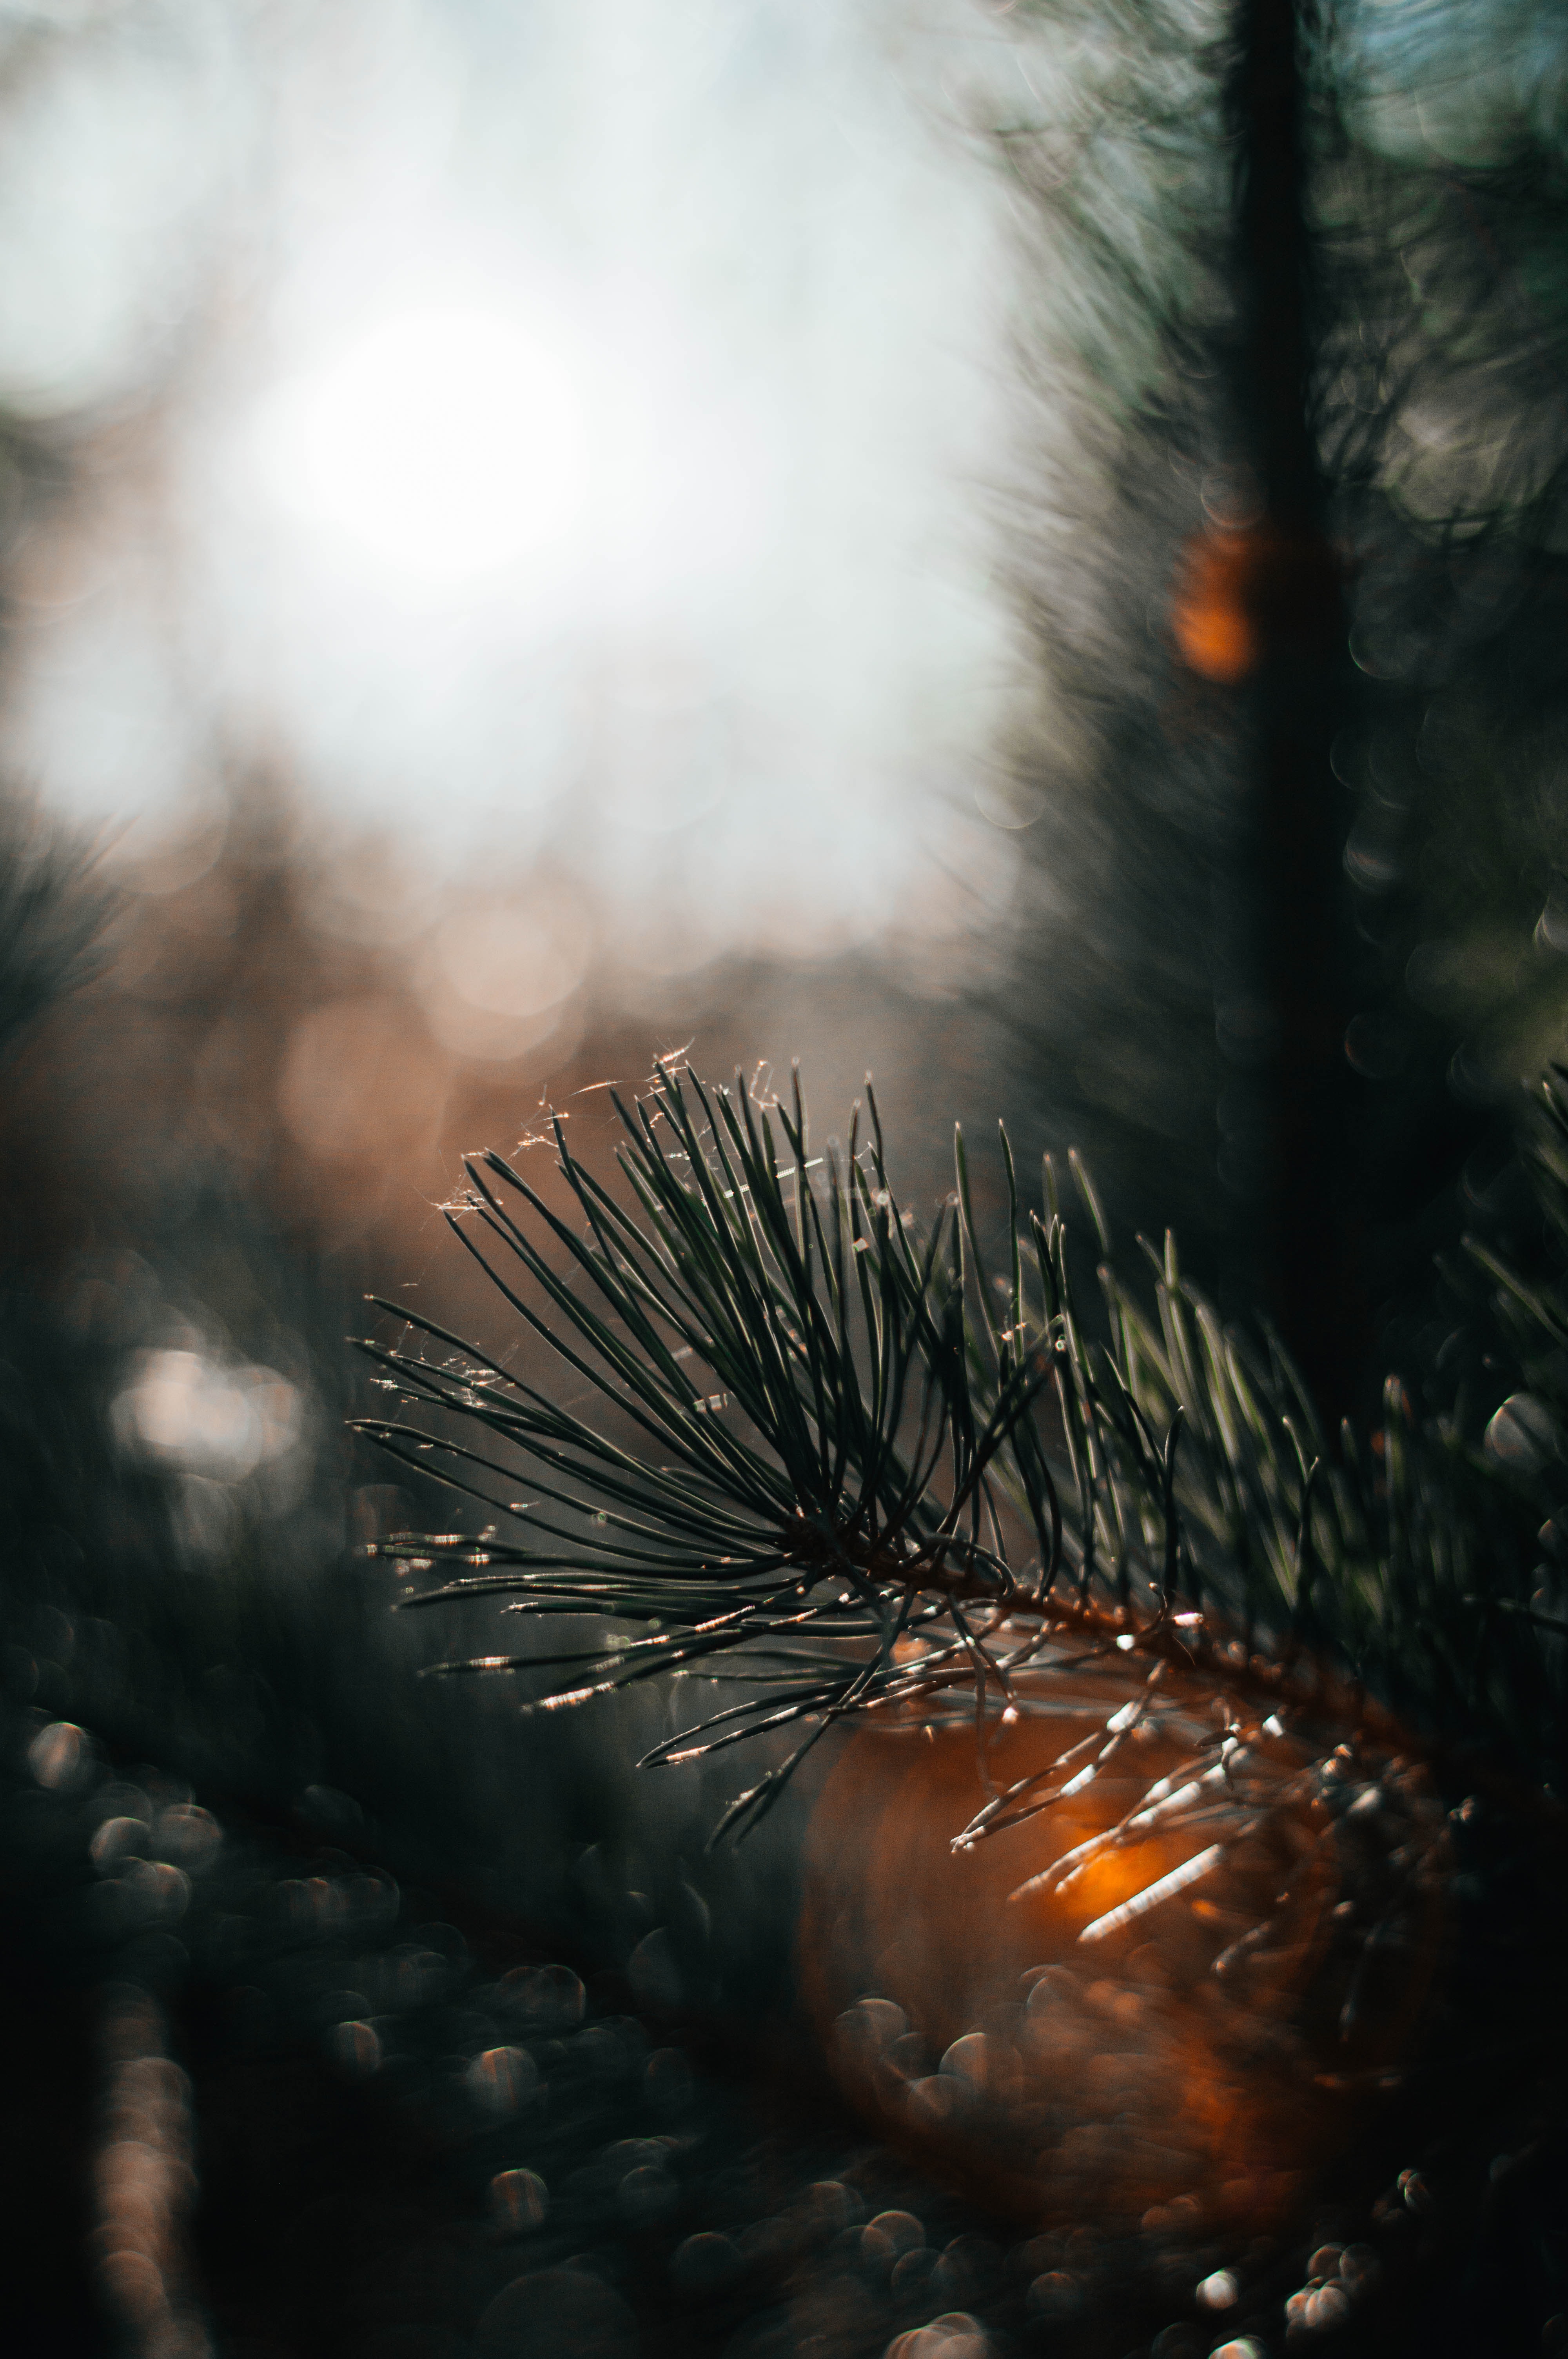
nature, tree, branch, close up, sunlight, morning, atmosphere, sky, reflection, pine family, water, macro photography, twig, pine, computer wallpaper, fir, darkness, conifer, evening, stock photography